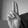
ASL letter: U